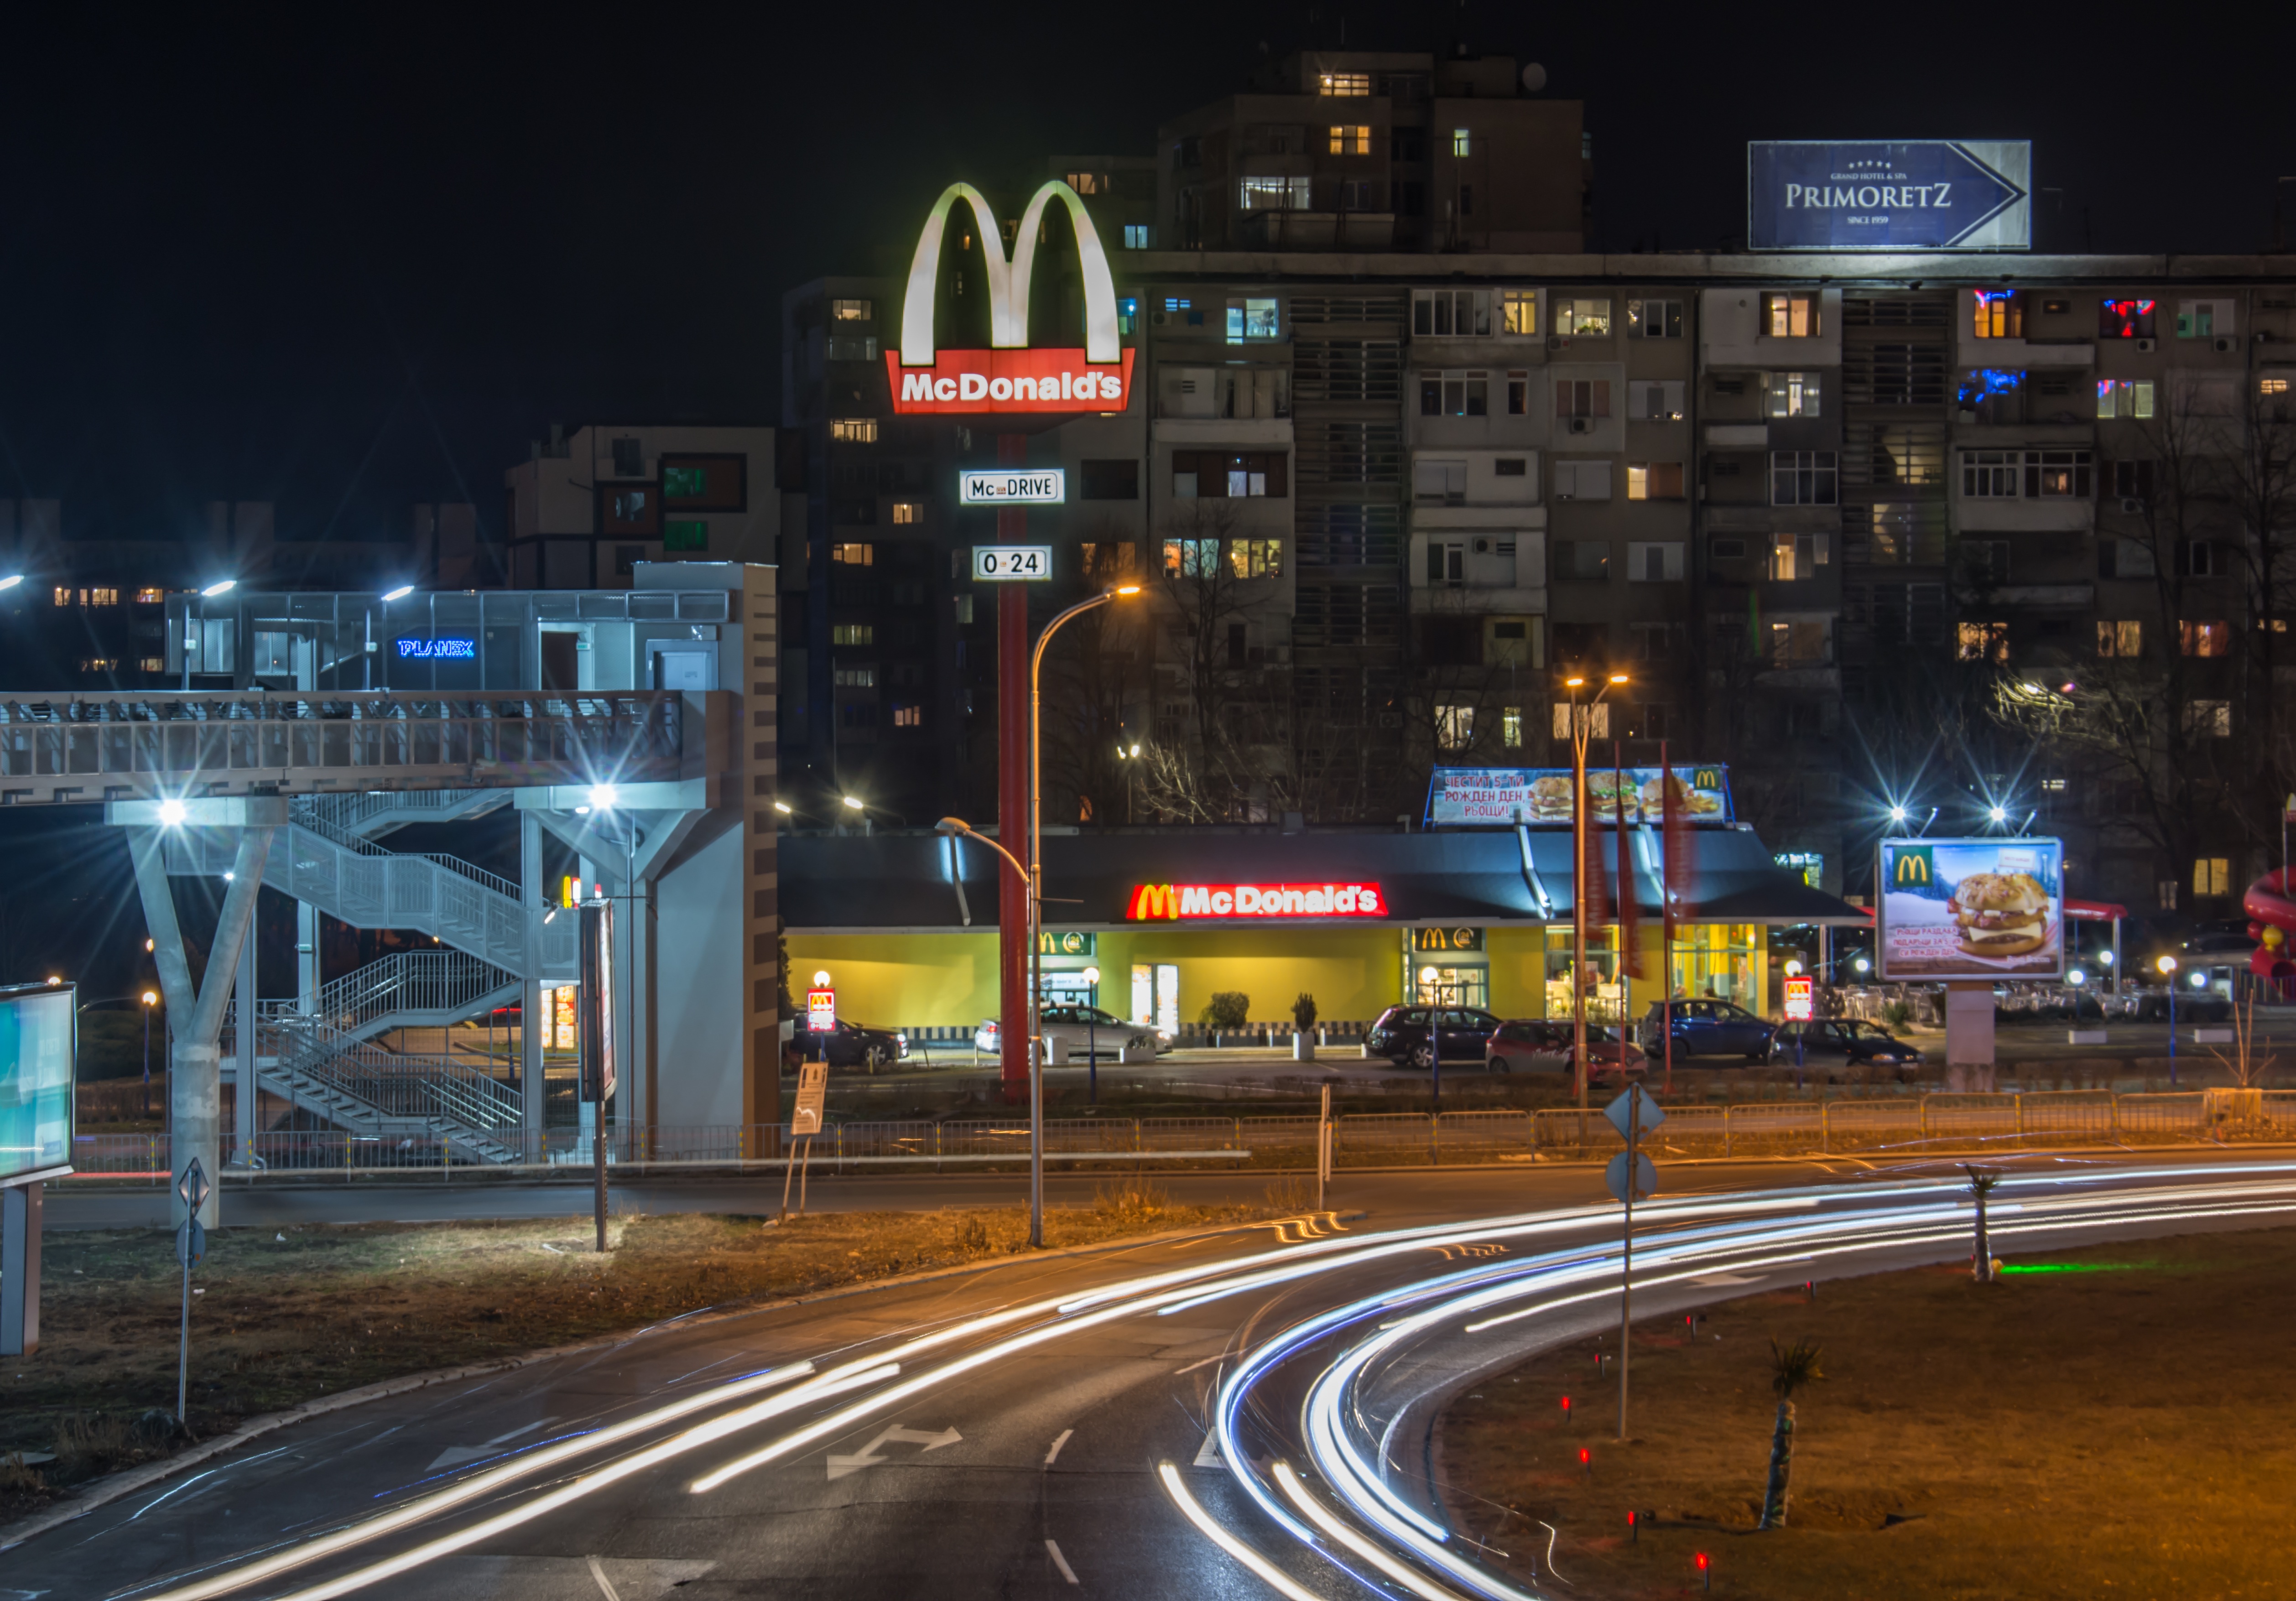
night, traffic, bulgaria, burgas, city, road, urban, street, light, travel, transport, motion, cityscape, transportation, speed, downtown, modern, vehicle, architecture, town, illuminated, exposure, dusk, long